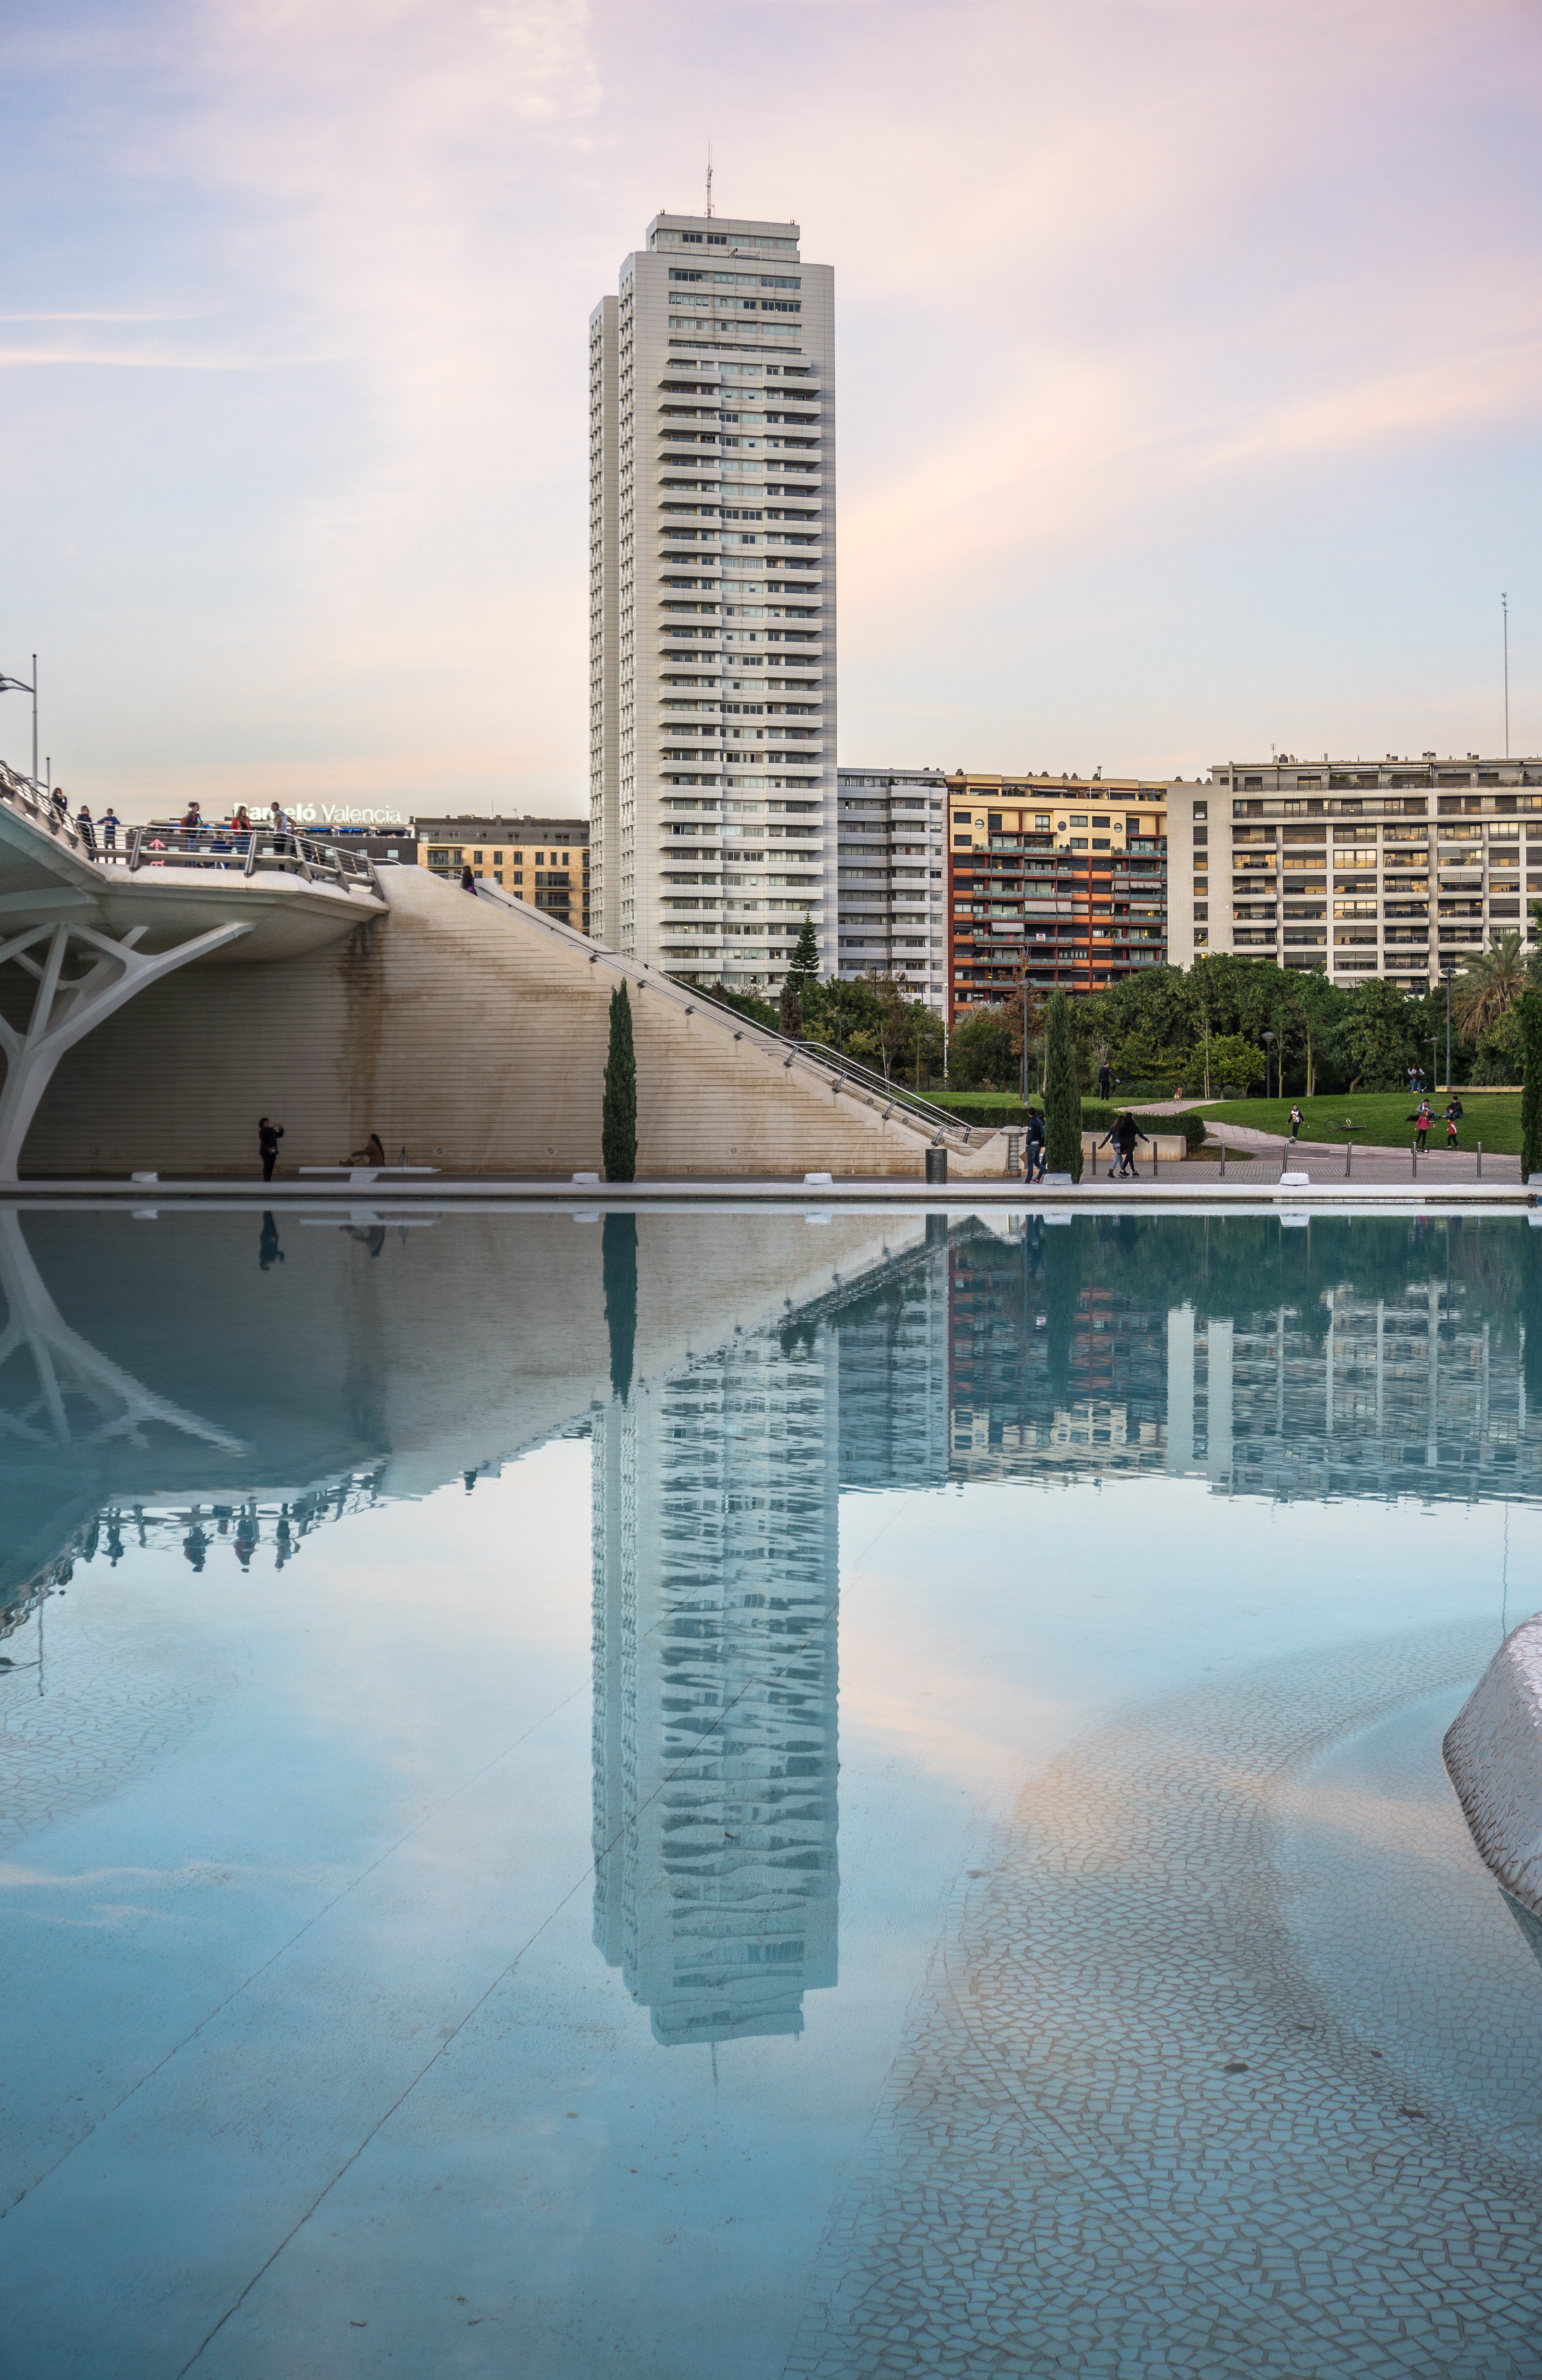
water, architecture, reflection, swimming pool, sky, reflecting pool, condominium, property, daytime, building, tower block, real estate, city, metropolitan area, skyscraper, waterway, hotel, tree, leisure, vacation, river, apartment, mixed use, house, tower, urban design, cityscape, tourism, evening, world, headquarters, downtown